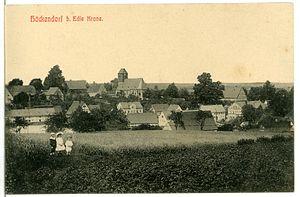
Höckendorf est une ancienne commune de Saxe, située dans l'arrondissement de Suisse-Saxonne-Monts-Métallifères-de-l'Est. Avec effet au 31 décembre 2012, elle a fusionné avec Pretzschendorf sous le nom de Klingenberg.